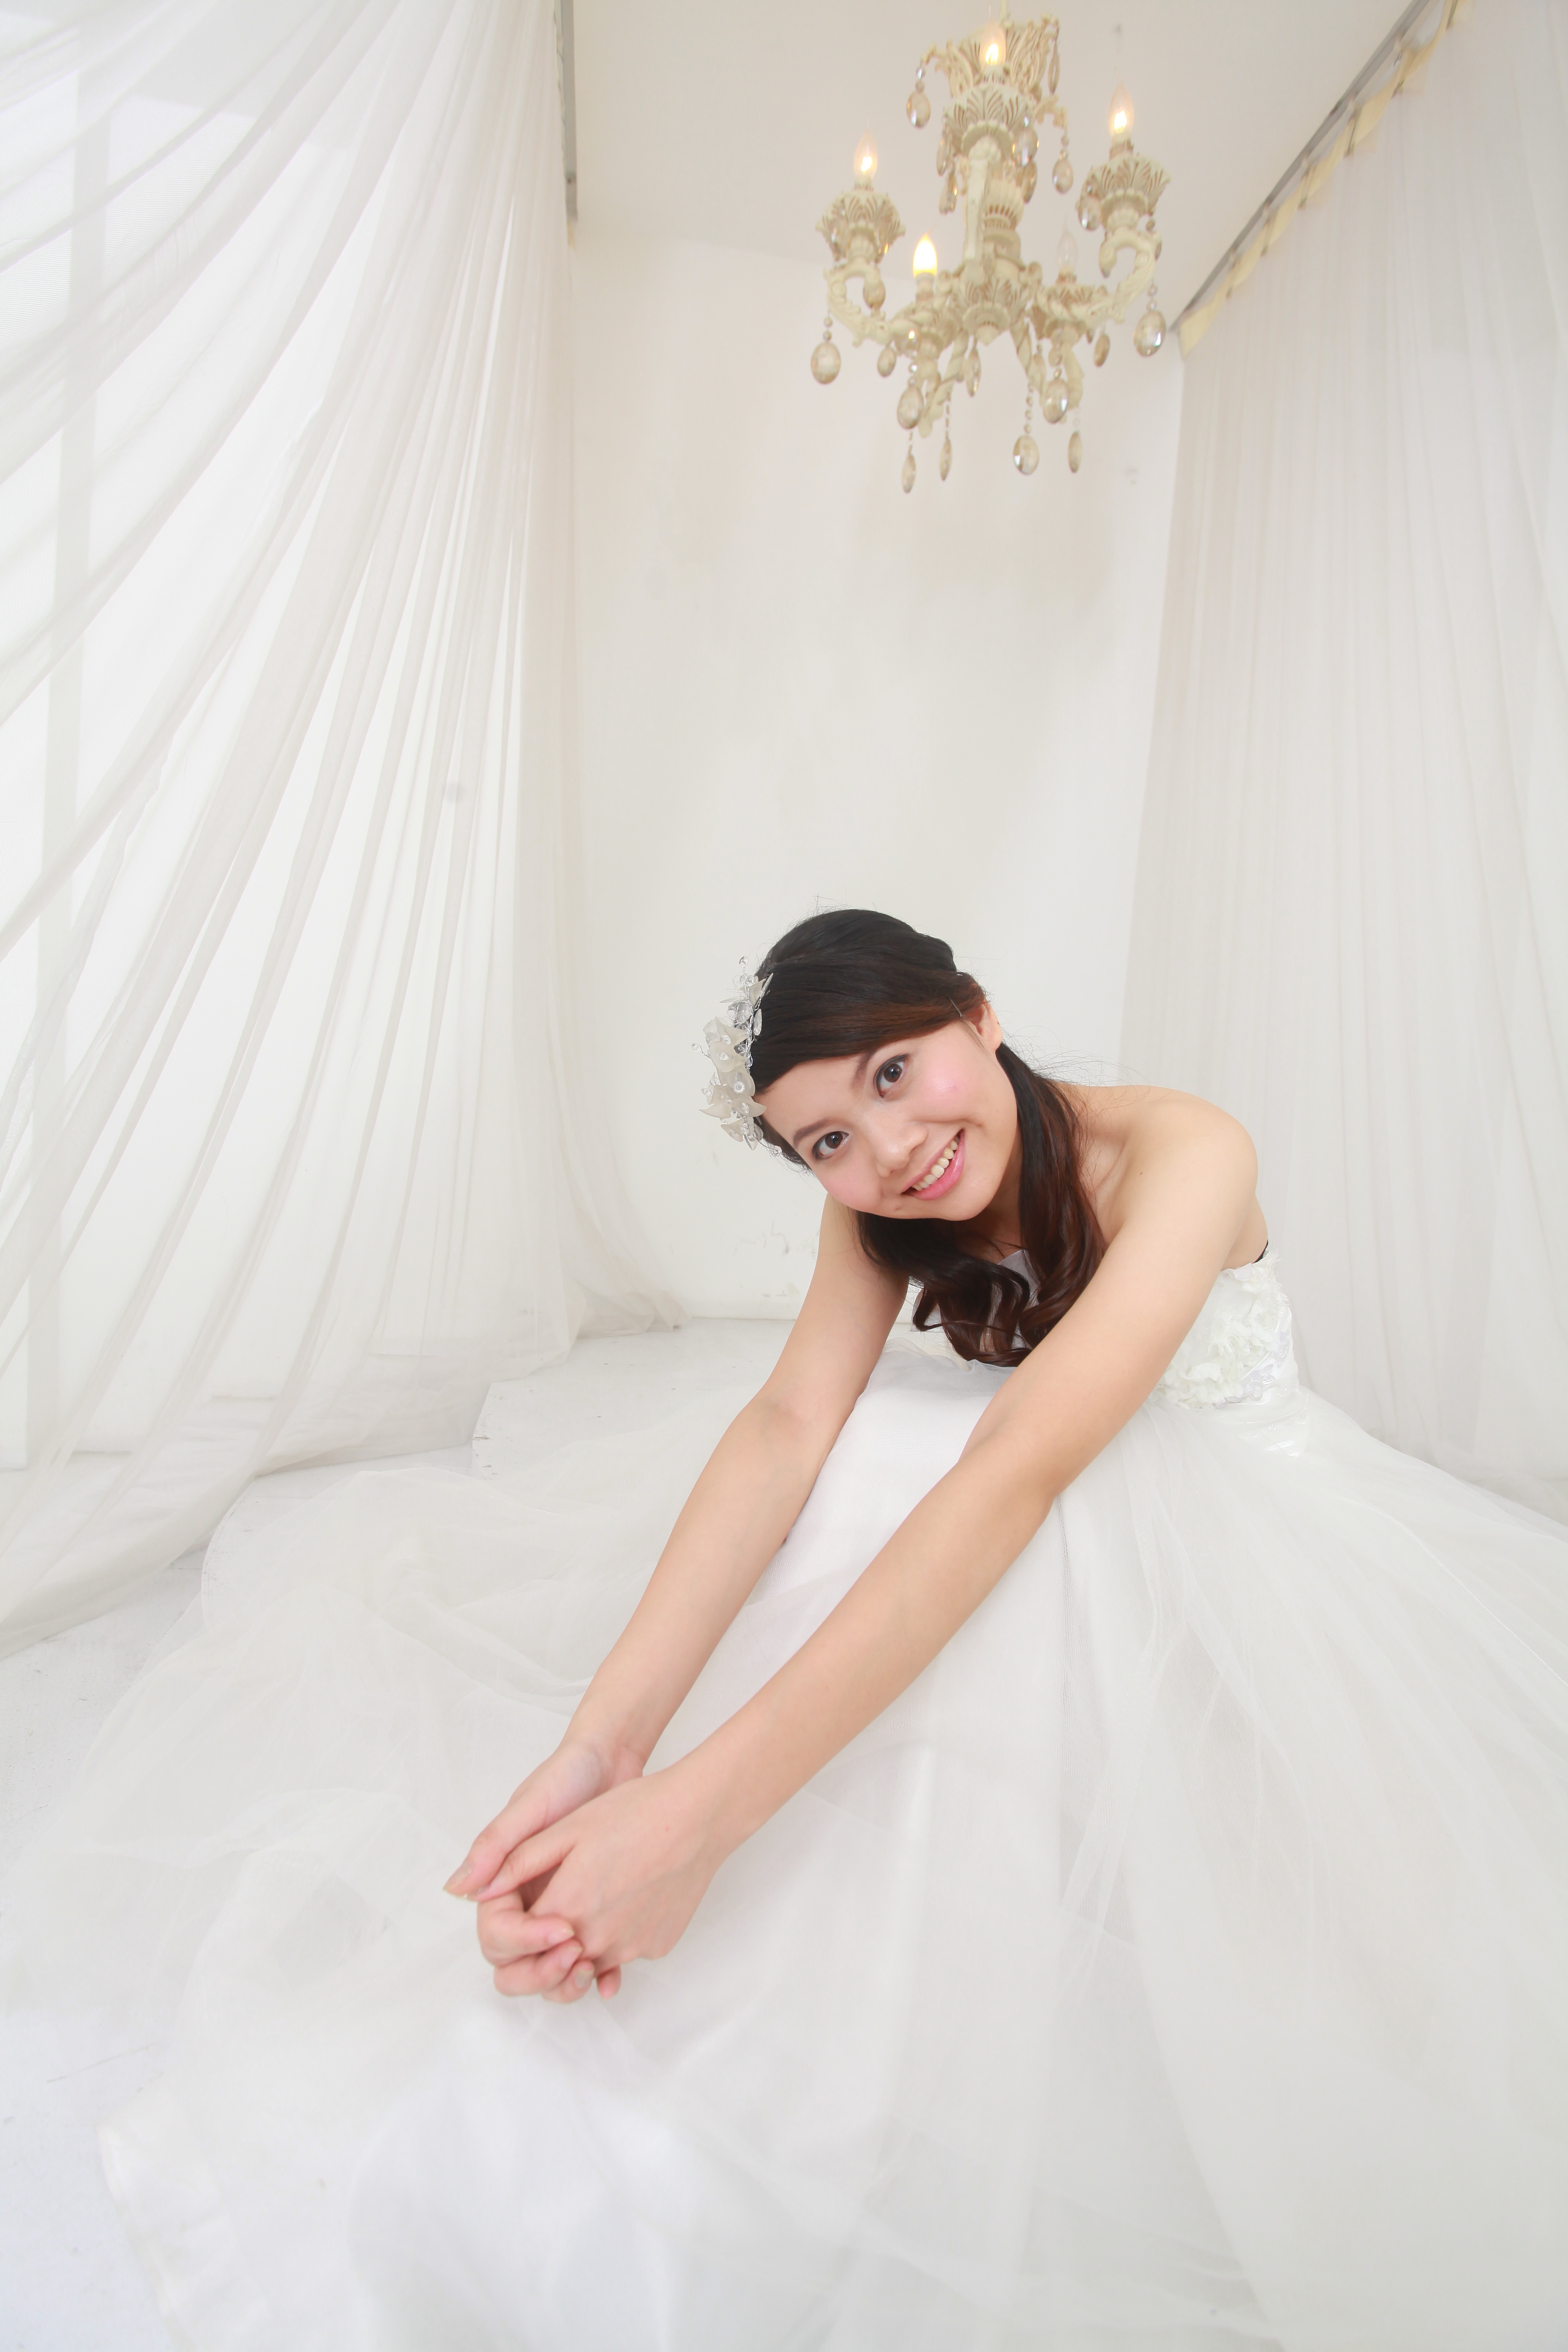
woman, photography, clothing, wedding dress, bride, ceremony, dress, happy, beautiful, brilliant, gown, veil, bridesmaid, wedding dresses, photo shoot, bridal veil, bridal clothing, bridal accessory